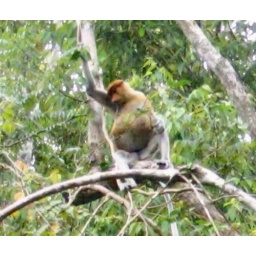
Wild female proboscus monkey in the mangrove swamps of Borneo.